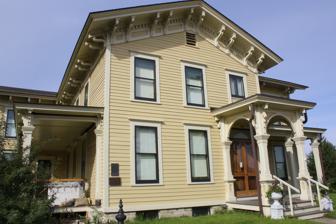
Building: Gideon C. Hixon House
Country: United States of America
Year built: 1859
Historic house in Wisconsin, United States United States historic place Gideon C. Hixon House U.S. National Register of Historic Places Gideon C. Hixon House front Show map of Wisconsin Show map of the United States Location 429 N. 7th St. La Crosse, Wisconsin Coordinates 43°48′57″N 91°14′50″W / 43.8158°N 91.2471°W / 43.8158; -91.2471 Area less than one acre Built 1859 Architectural style Italianate NRHP reference No. 74000095 Added to NRHP December 30, 1974 The Gideon C. Hixon House is a historic residence built in 1859 and located in La Crosse, Wisconsin .  The house was built for Gideon Hixon , a partner in a lumber business. Hixon would later become a founder and president of the La Cross National Bank and would serve in the state legislature.  The house was added to the National Register of Historic Places in 1974. Architecture The two-story Italianate room house was built in 1859.  Made of clapboard , the house features a shallow pitch roof with a substantial overhand and carved wooden brackets.  The rather modest exterior is offset by the more richly appointed interior, furnished with artifacts acquired by the wealthy Mr. Hixon during national and overseas travel. Additions were made to the house in 1870 and again in the early 1880s.  The house is owned by the La Crosse County Historical Society and has been restored and maintained as it existed at the end of the 19th century. Gallery Hixon house Rear See also The Freight House References